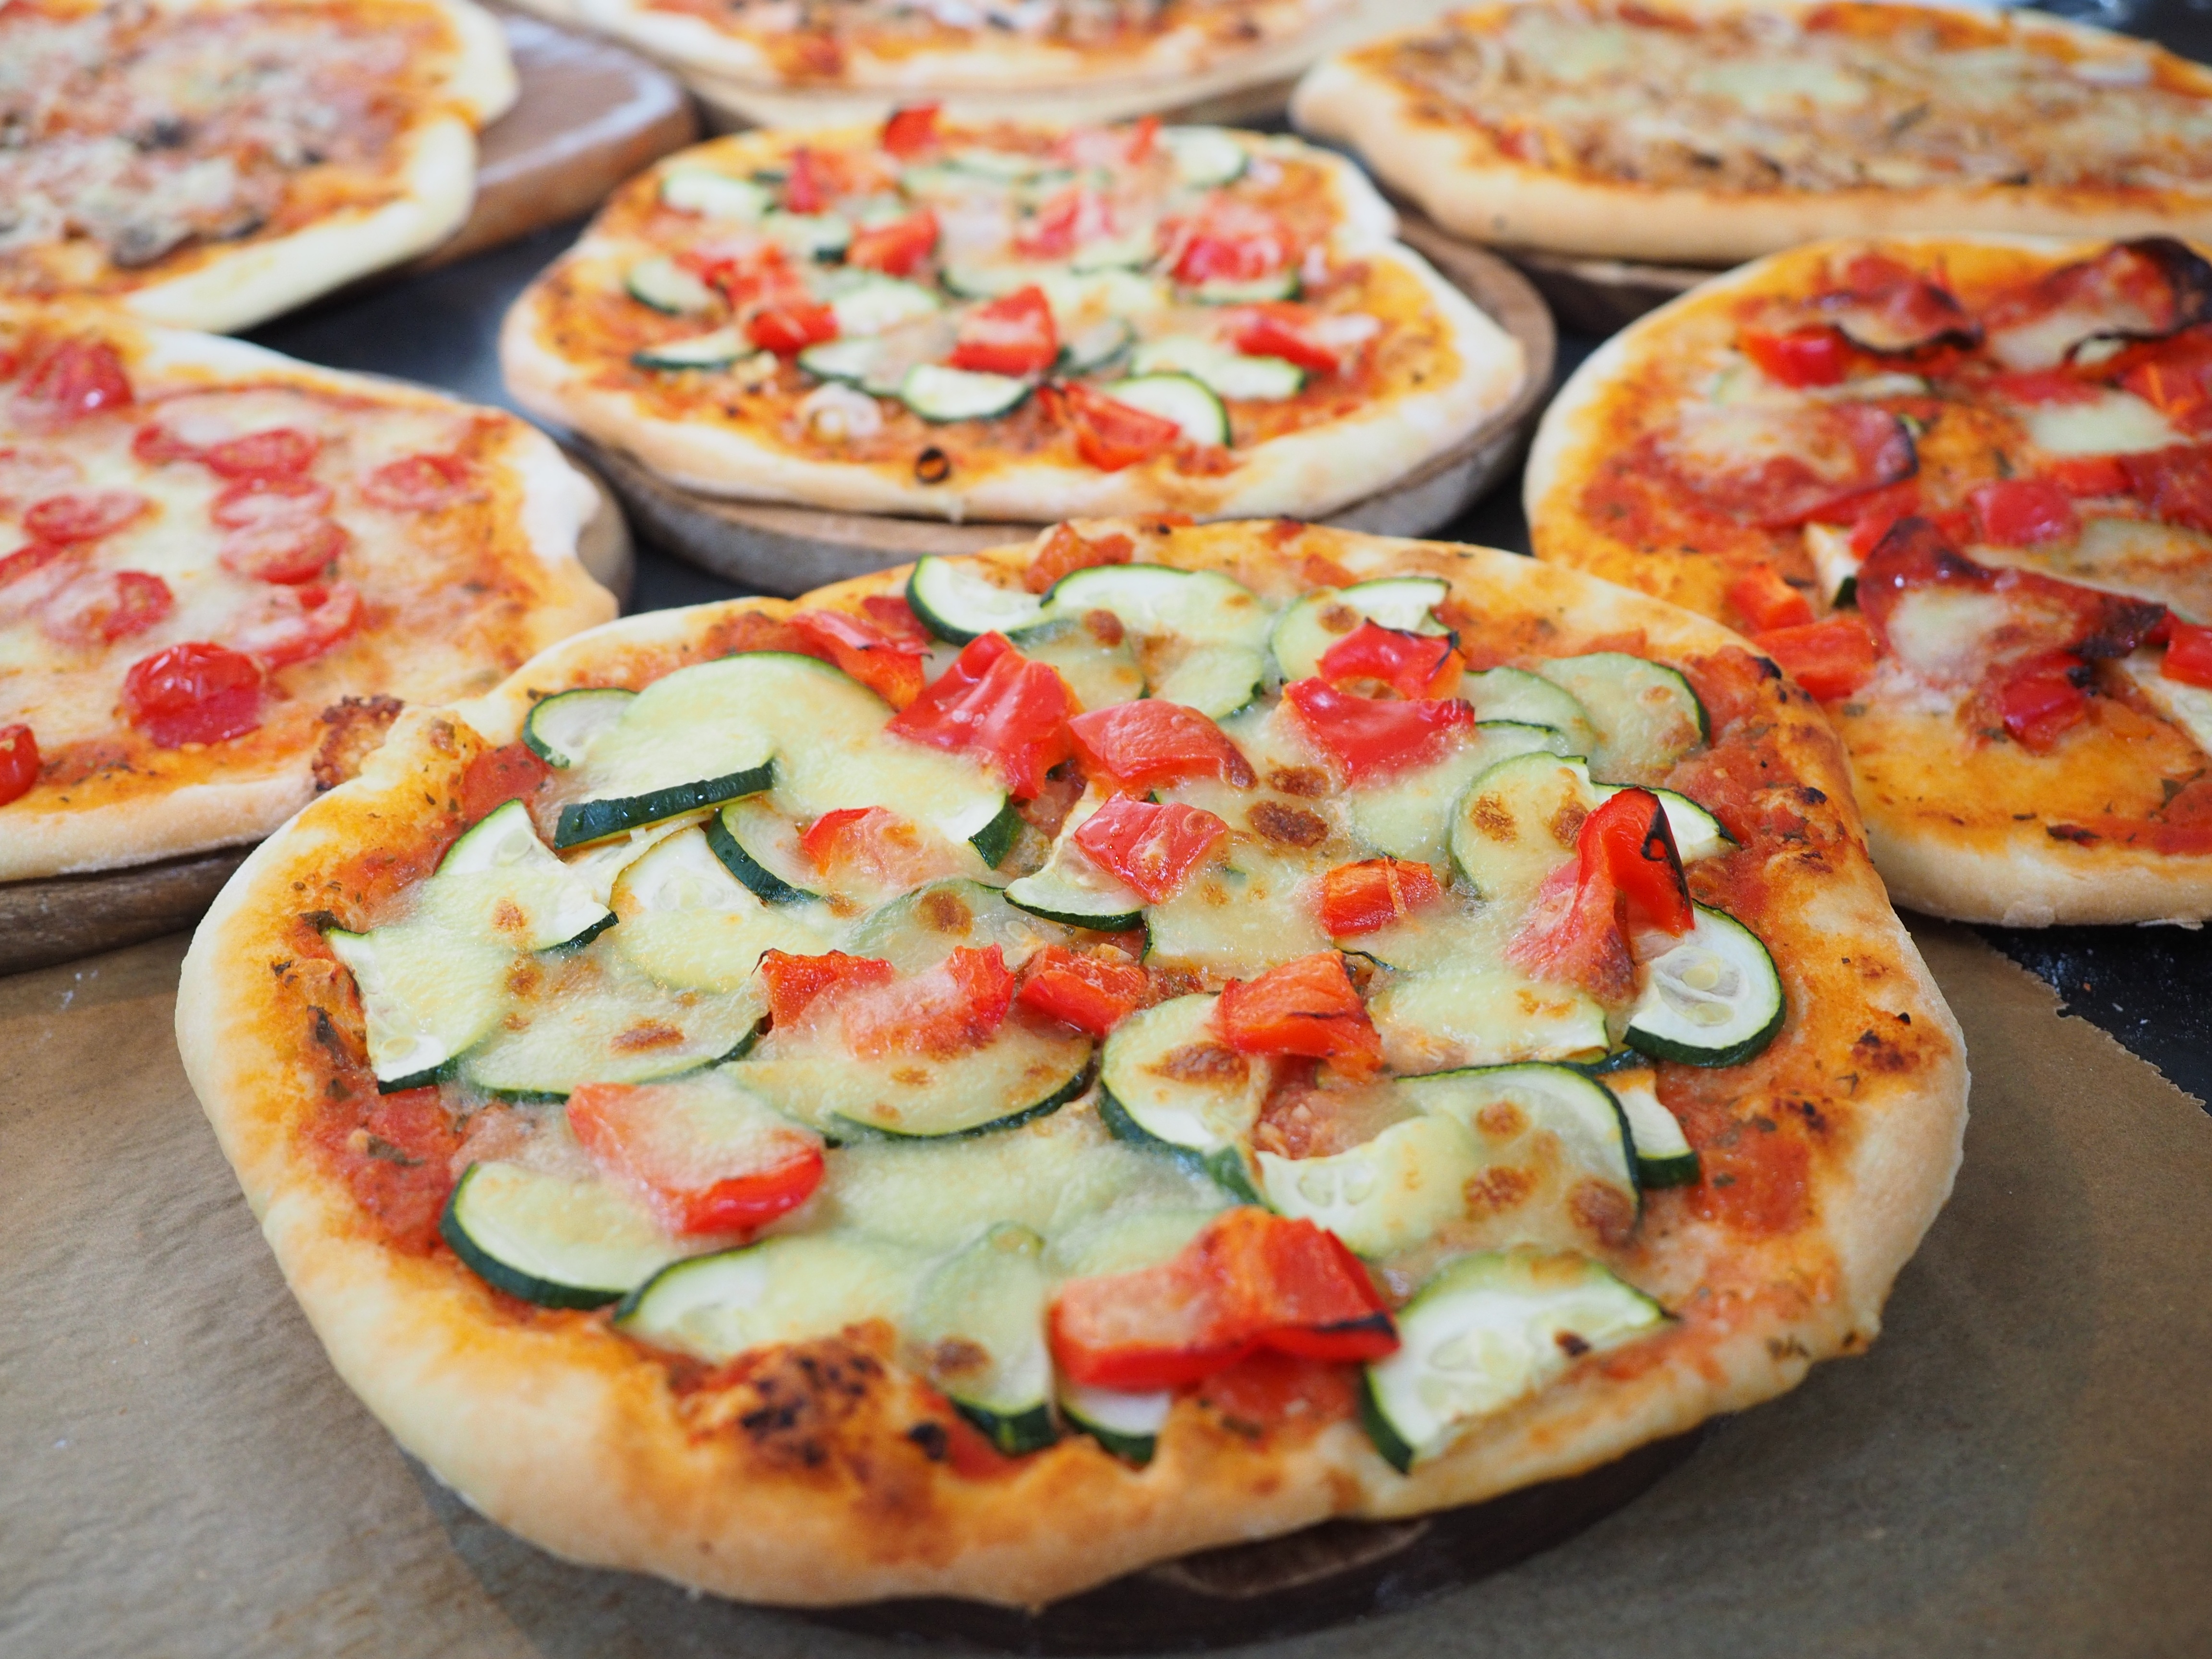
dish, meal, food, produce, kitchen, eat, lunch, cuisine, delicious, preparation, pizza, cook, pepperoni, bake, nutrition, italian, benefit from, pizza topping, bake pizza, bruschetta, italian food, tarte flamb e, pizza cheese, bake your own, wood fired pizzas, european food, sicilian pizza